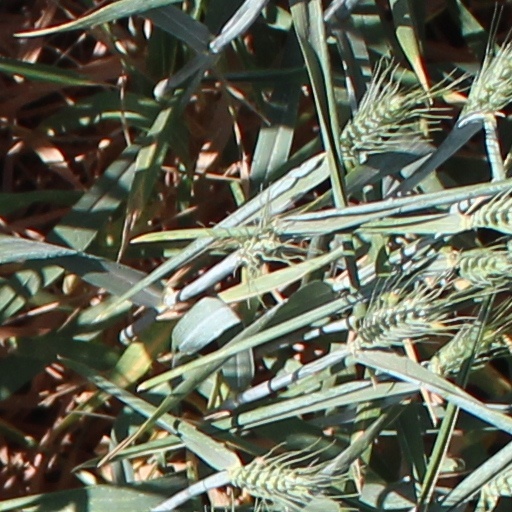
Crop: wheat